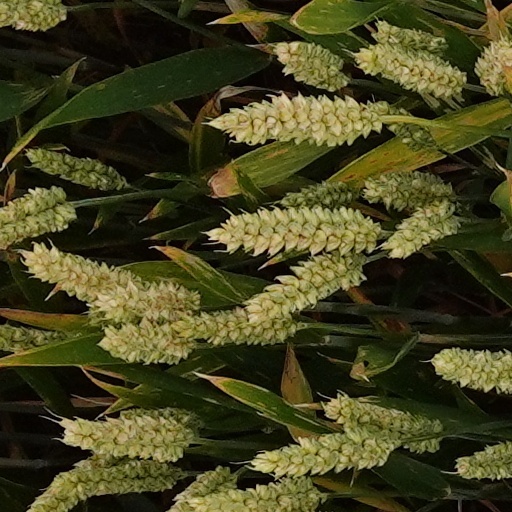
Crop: wheat